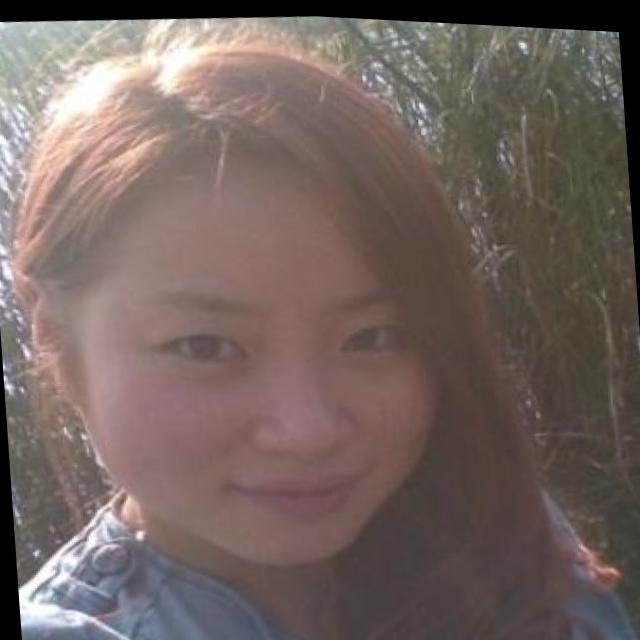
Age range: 21-44